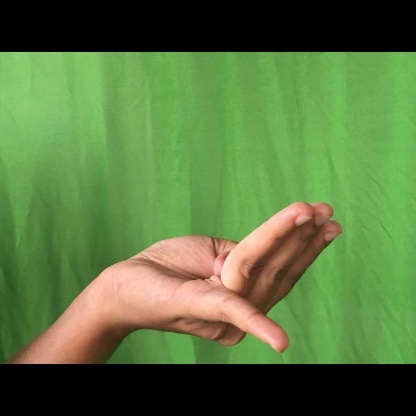
Mudra: Chaturam